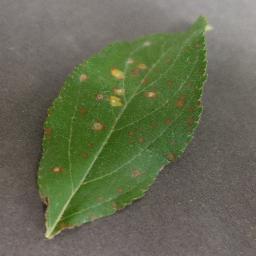
Label: Apple___Cedar_apple_rust